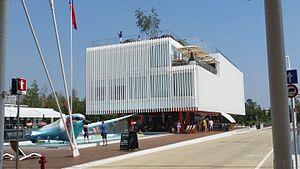
L’Expo 2015 est une exposition universelle qui s'est tenue à Milan, en Italie, du 1ᵉʳ mai au 31 octobre 2015 ; cette même ville fut déjà le siège de l'exposition universelle de 1906 ayant pour thème les transports.